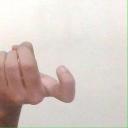
अक्षर: ज